Nederlander Theatre

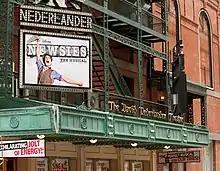
Detail of marquee and fire escape during the run of the musical "Newsies"

The musical "Million Dollar Quartet" made its Broadway debut at the theater in April 2010, running for 489 performances before moving off-Broadway in June 2011. Disney's production of the musical "Newsies" opened in March 2012; the show's run was extended because of its popularity, and "Newsies" ultimately lasted until August 2014. As part of a settlement with the United States Department of Justice in 2014, the Nederlanders agreed to improve disabled access at their nine Broadway theaters, including the Nederlander Theatre. "Love Letters" was originally scheduled to run at the Nederlander after "Newsies" closed. Instead, the musical "Honeymoon in Vegas" opened at the theater in January 2015, followed by "Amazing Grace" that July. The Nederlander hosted two short-lived shows in 2016. The musical "Disaster!" lasted from March to May 2016, while a revival of "" opened that July and ran for less than a month.